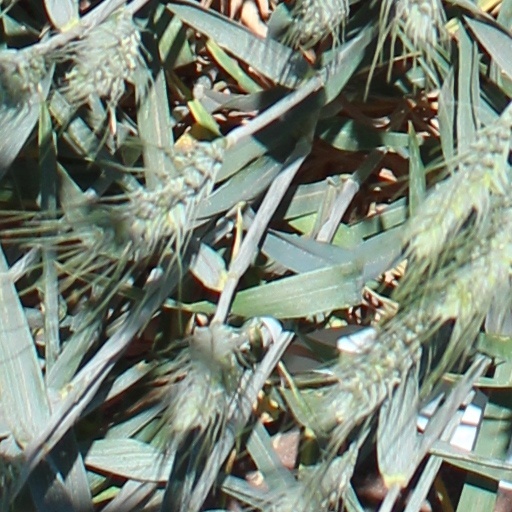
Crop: wheat